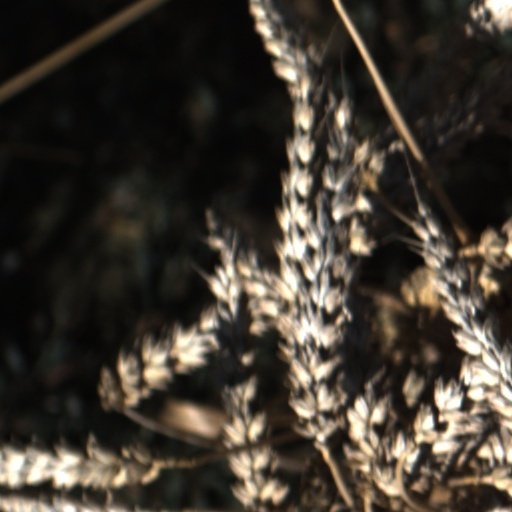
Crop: wheat